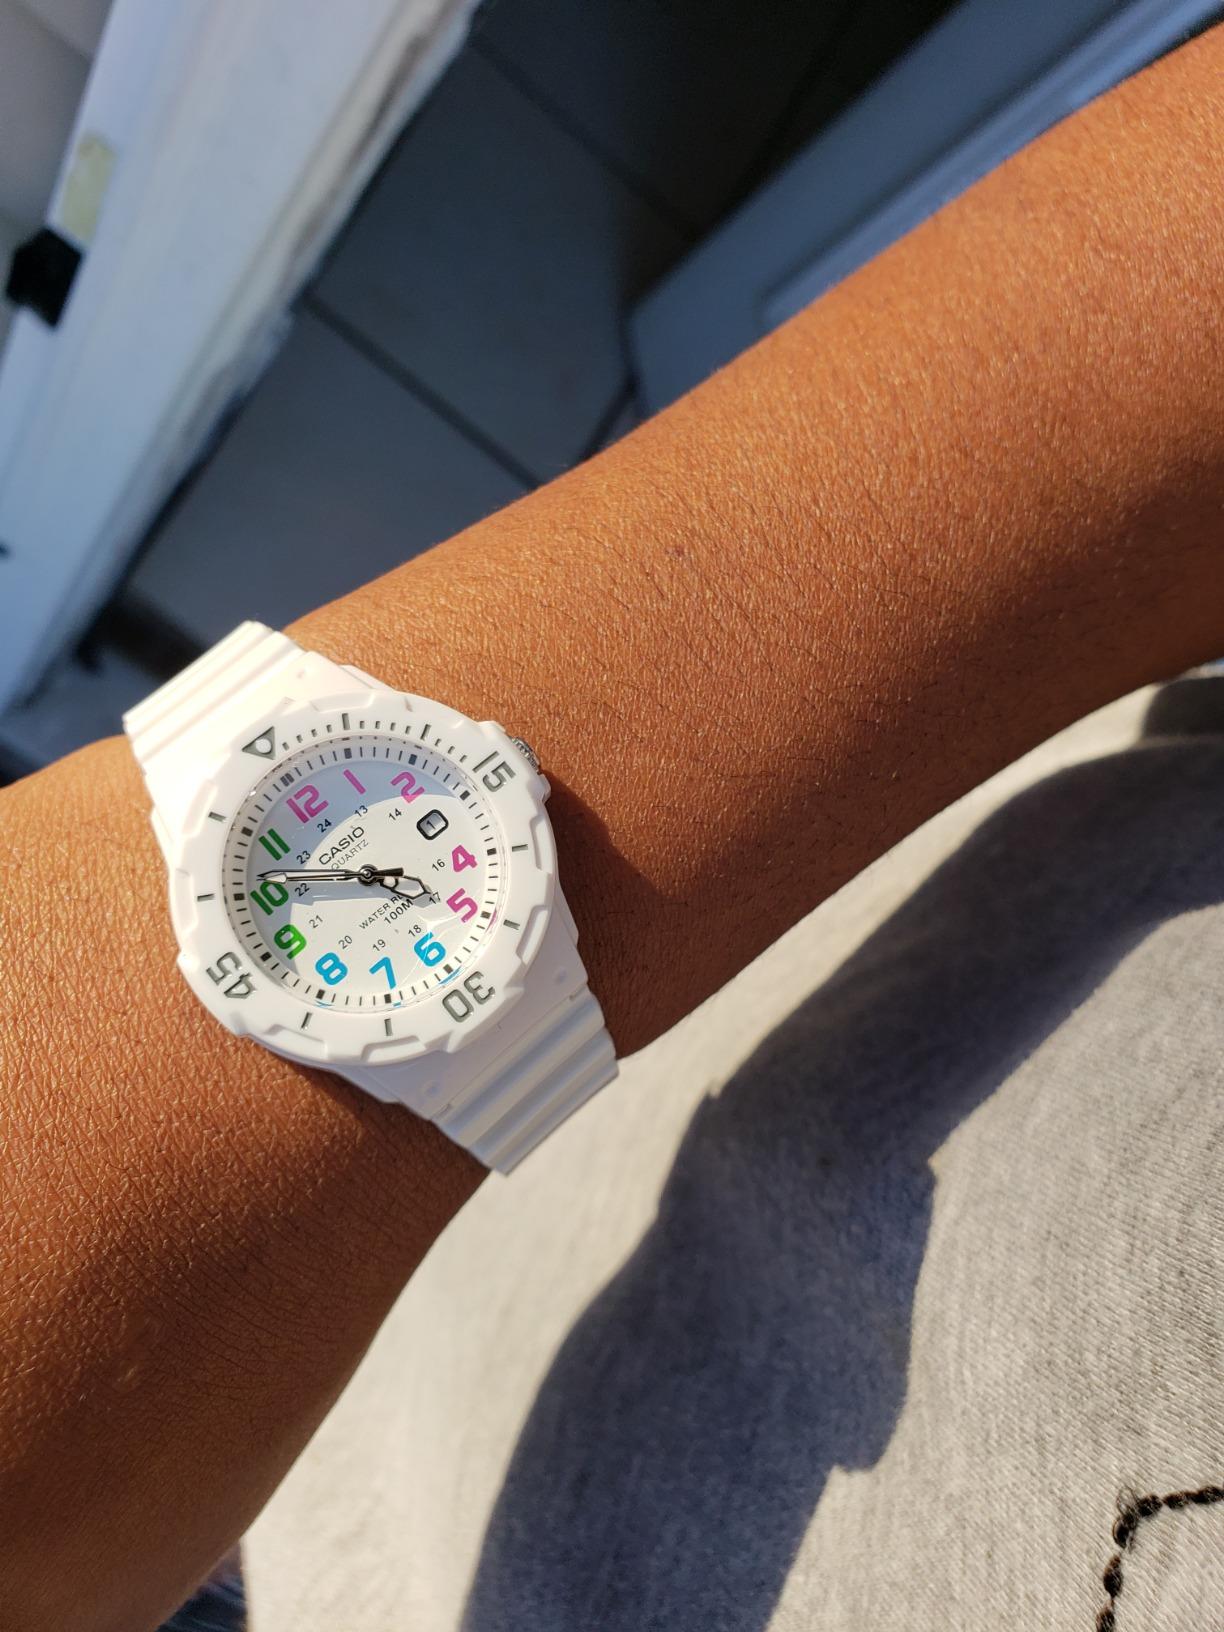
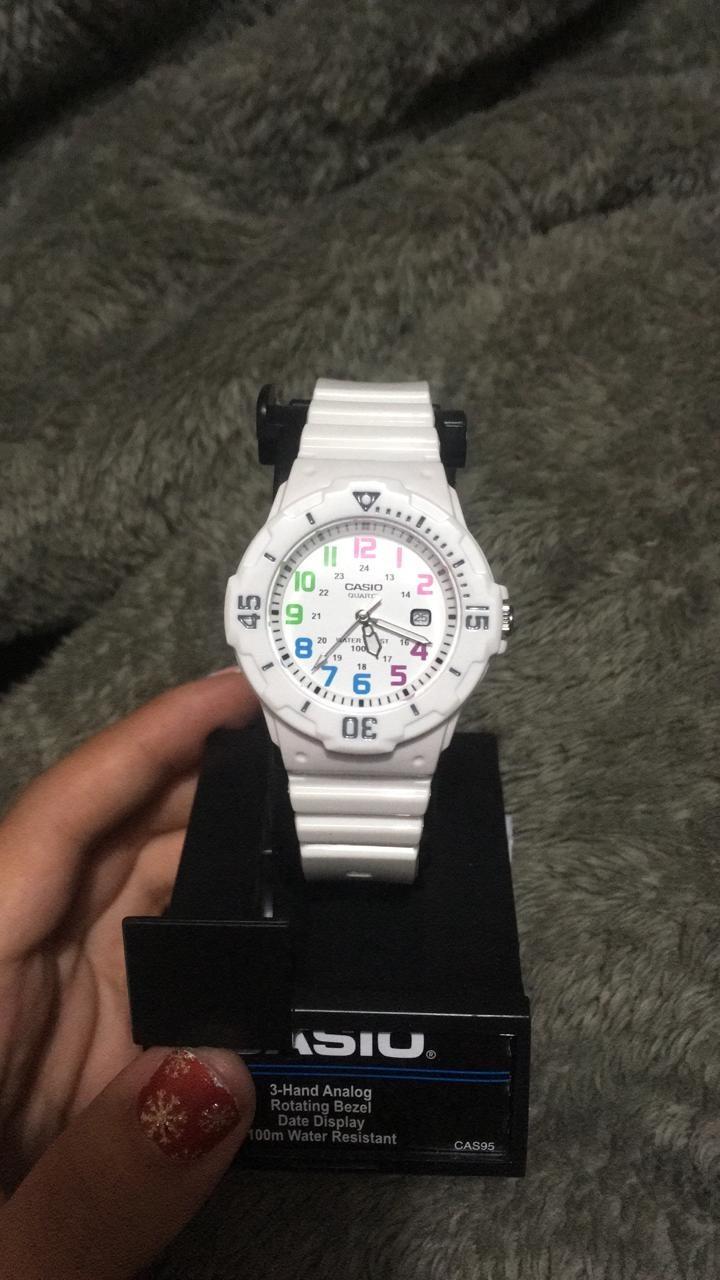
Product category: accessories_watch
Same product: yes